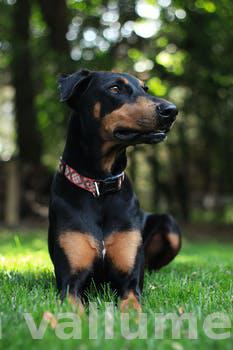
Label: Watermark